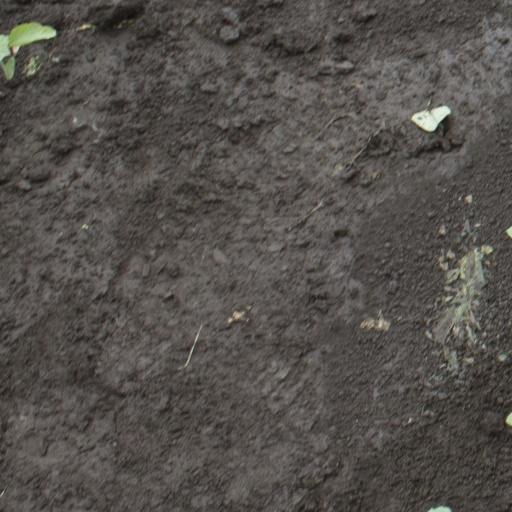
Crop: soybean